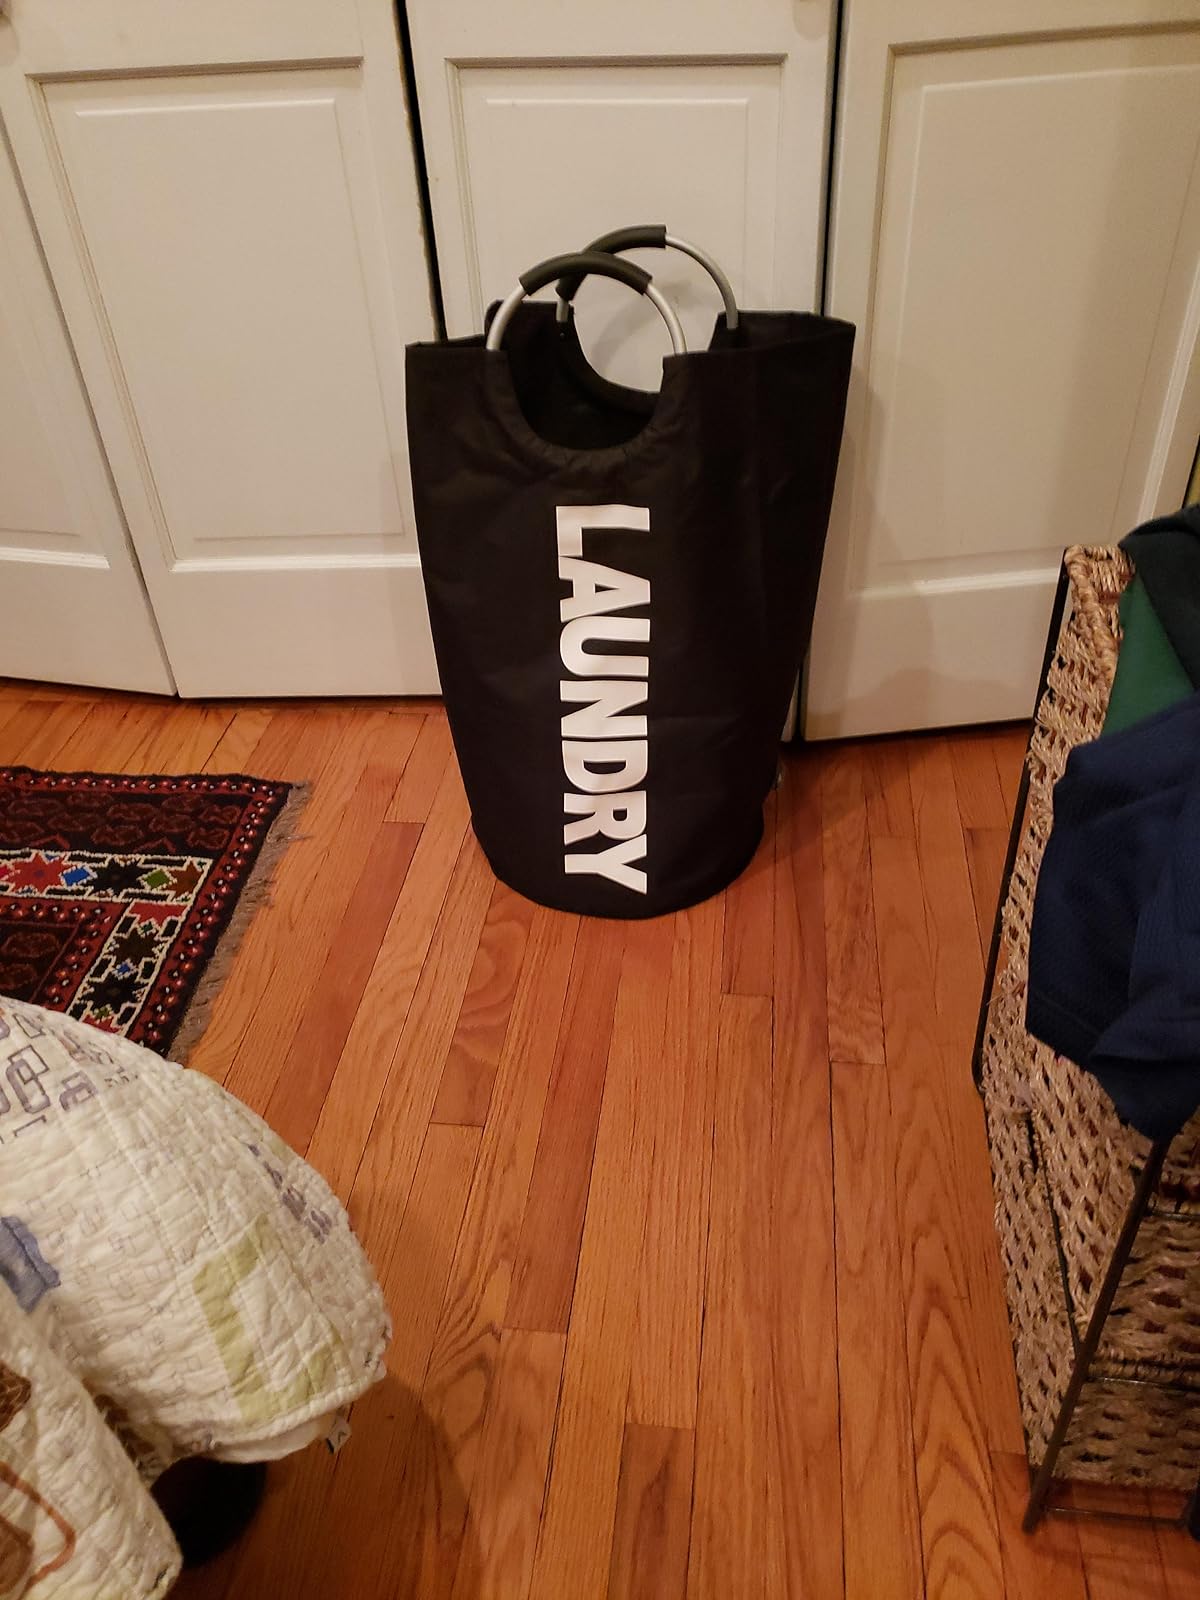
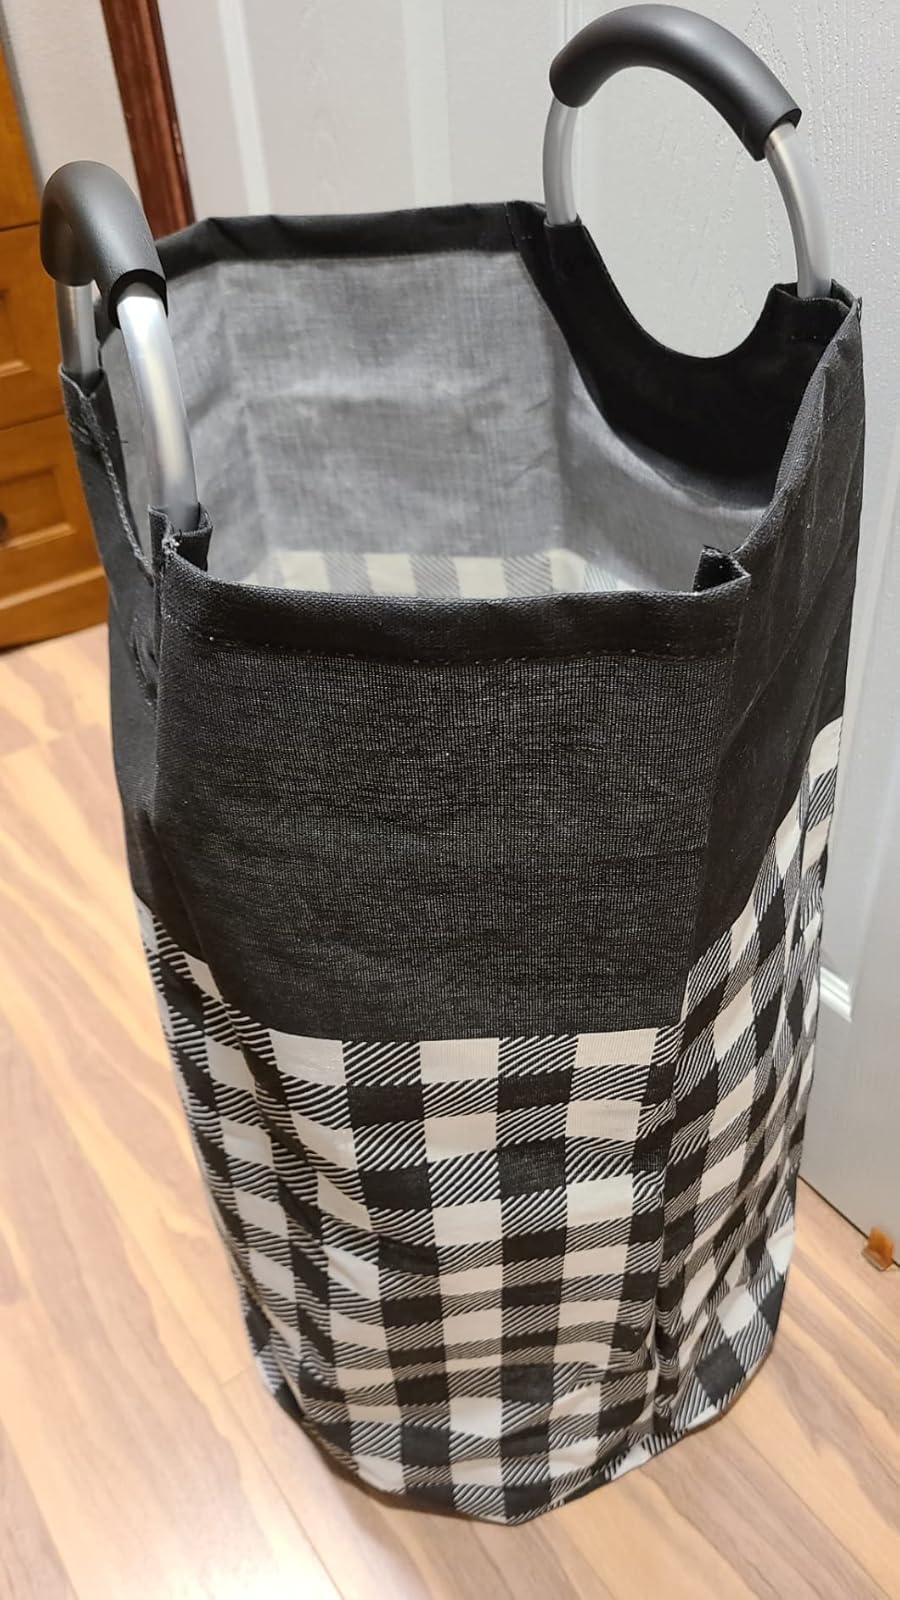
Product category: items_hamper
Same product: no